Top Gear Race to the North

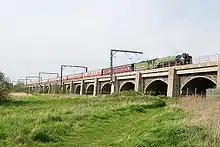
"Tornado" at speed on the Race to the North on 25 April 2009, passing Bawtry viaduct, South Yorkshire

Due to the special arrangements made with National Express East Coast, and the modern features of "Tornado's" design, the run by "Tornado" set a number of steam preservation records, having been able to maintain for long distances during the race. The 5 minute 57 second time to travel from King's Cross to was a speed record for preservation and comparable to 1950s non-stop trains. Due to her increased tender capacity, the initial run from King's Cross to was believed to be the longest preservation era non-stop run. "Tornado" was also recorded as taking just 27 seconds longer to reach than LNER A4 class No. 60011 "Empire of India" hauling "The Coronation", which was hauling 50 tons less on the day.